Symboli Rudolf

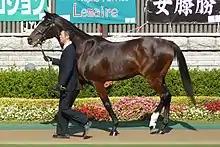
Symboli Rudolf in 2010 (Tokyo Racecourse)

As a stallion, Symboli Rudolf sired numerous grade winners. The horse's most successful progeny was by far Tokai Teio, who won 4 GI races, including the Tokyo Yushun in 1991 and the Arima Kinen in 1993. Other notable progenies include , who won the Stayers Stakes in 1992 and 1993, and , who won the Kyoto Daishoten and Asahi Challenge Cup in 1999.